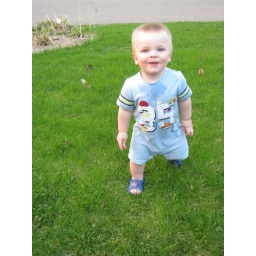
toddling in the green grass